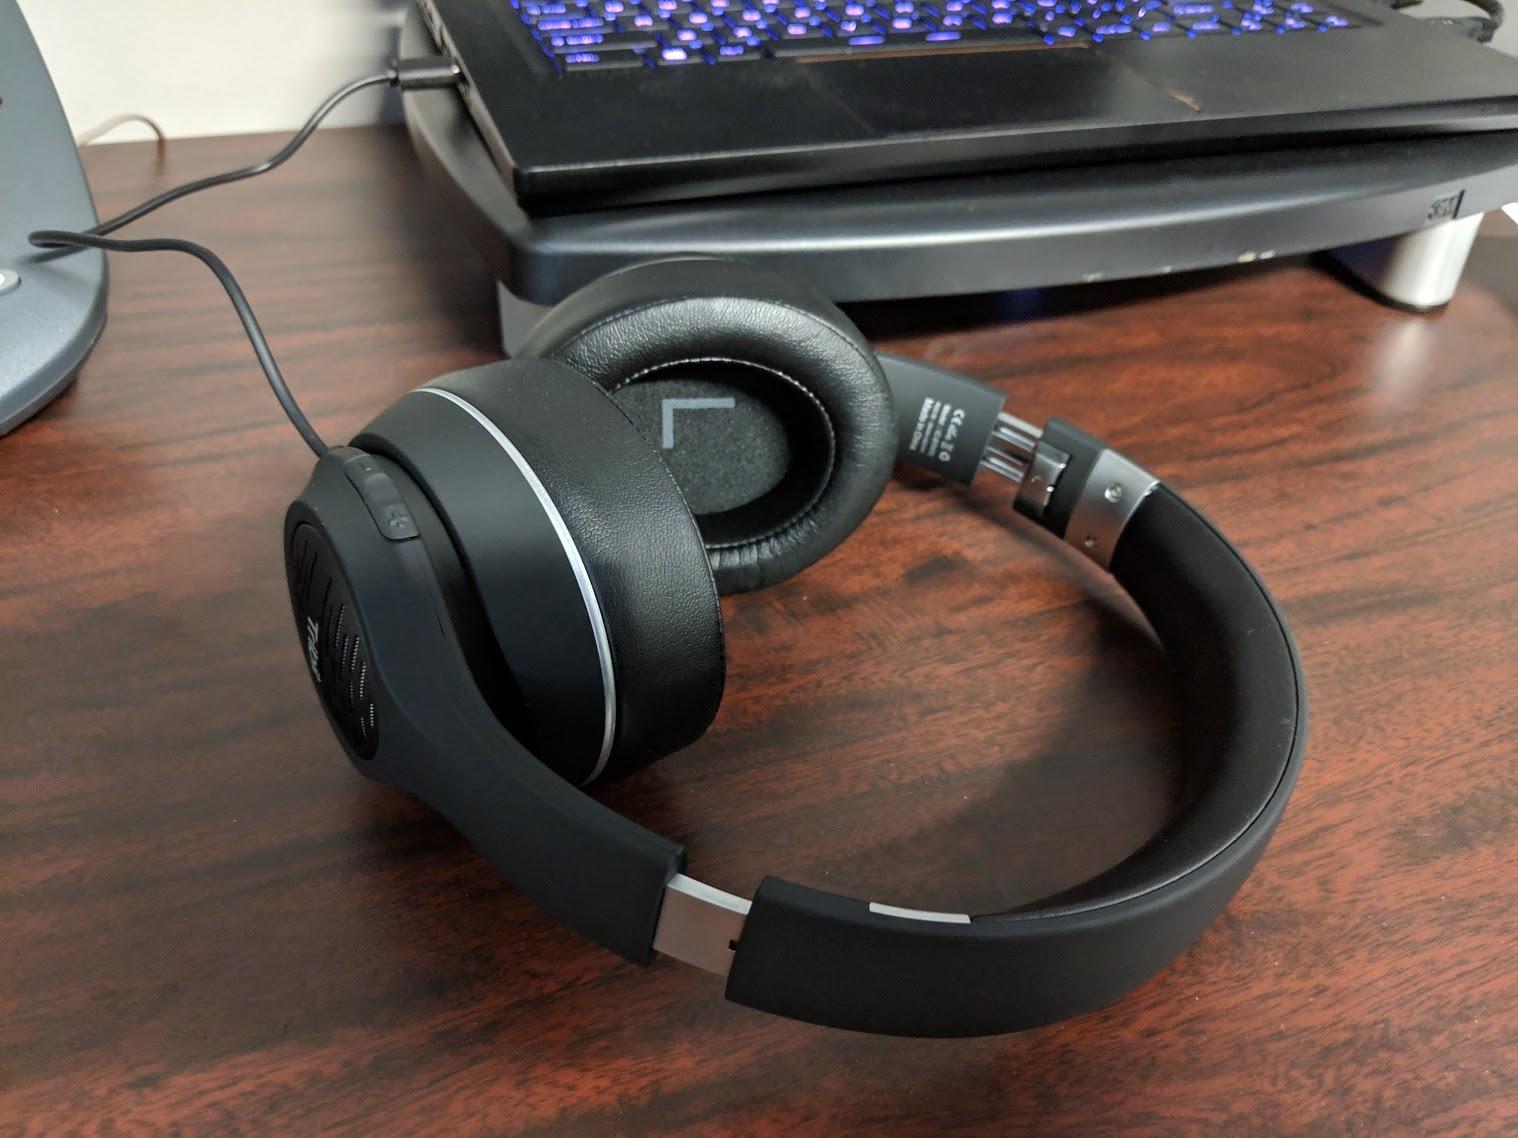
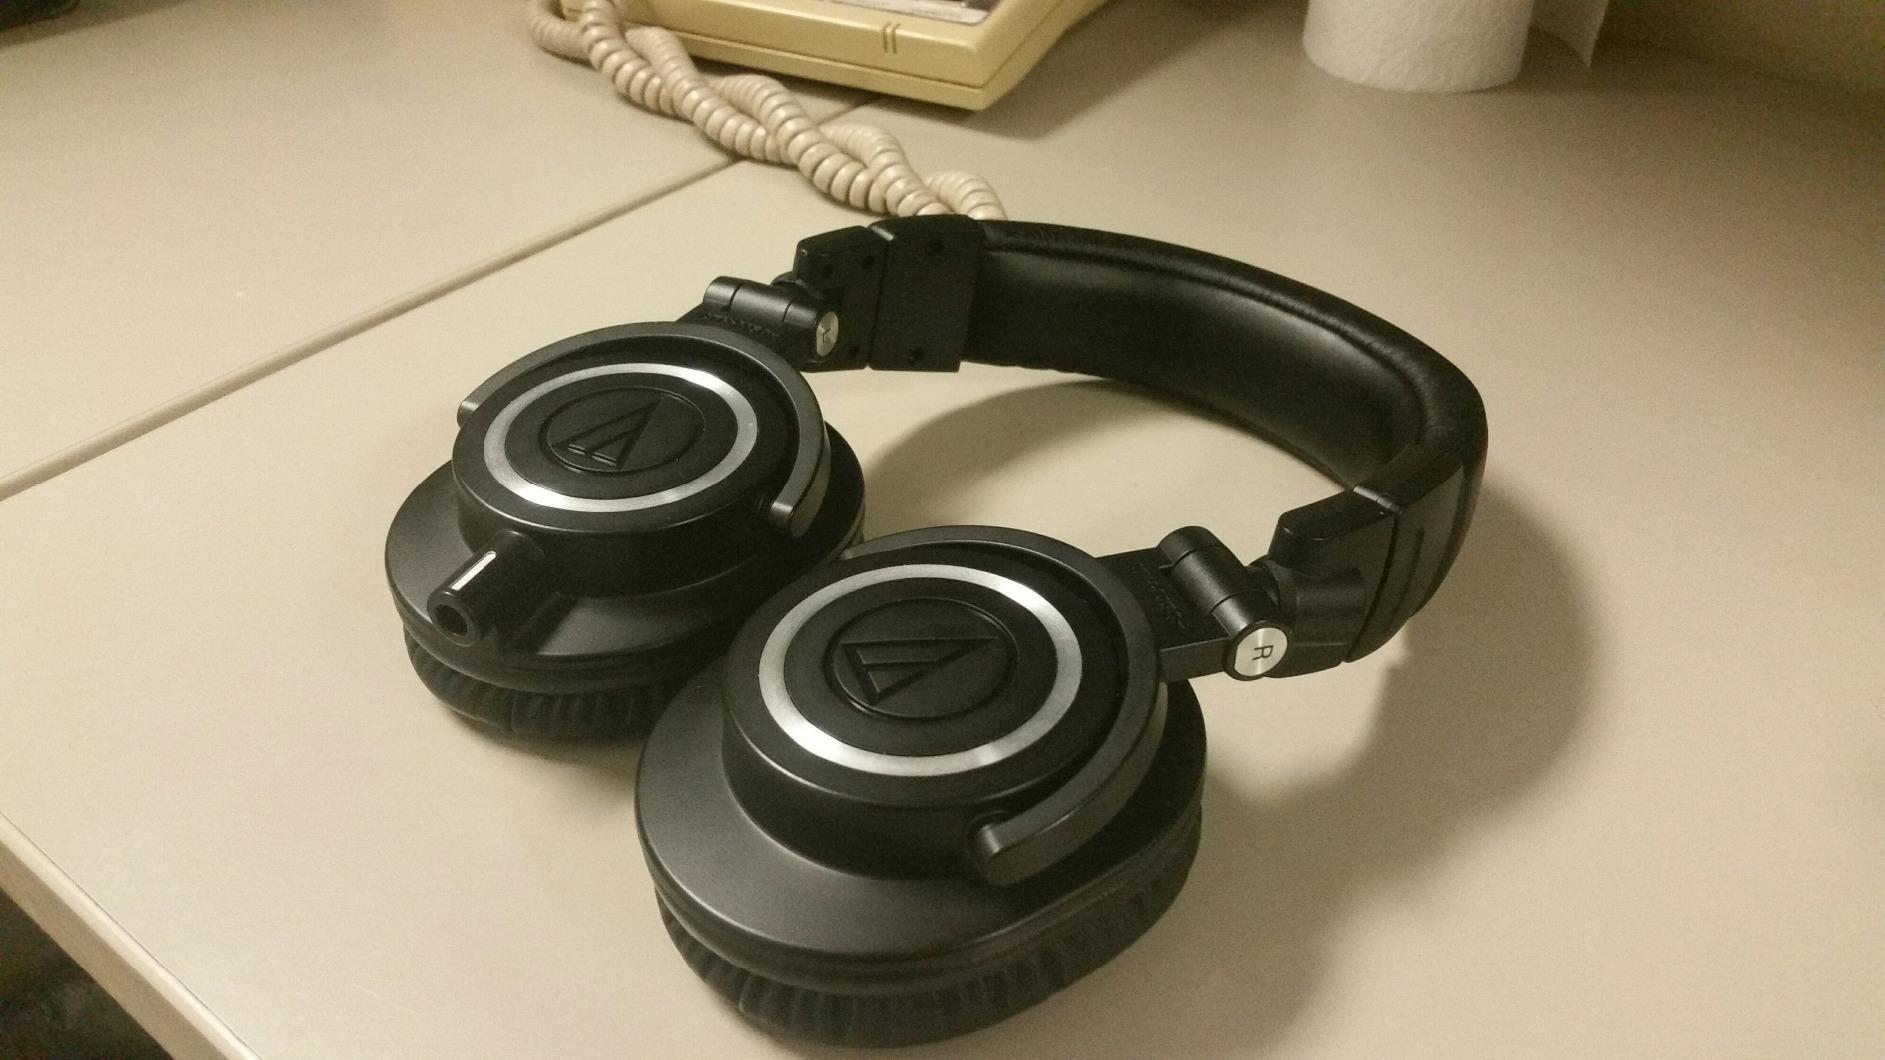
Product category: headphones
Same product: no